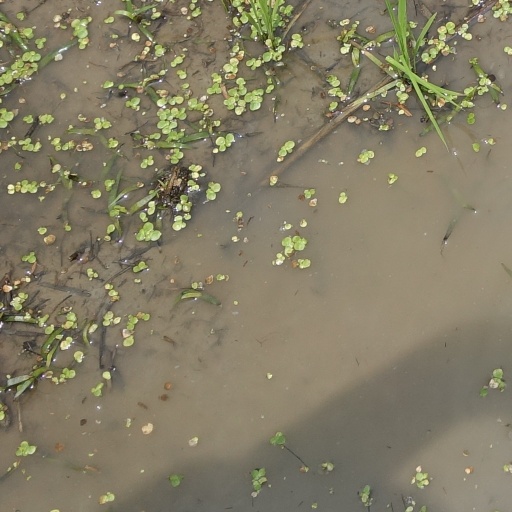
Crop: rice